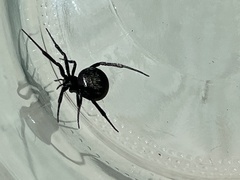
Species: Lactrodectus_hesperus